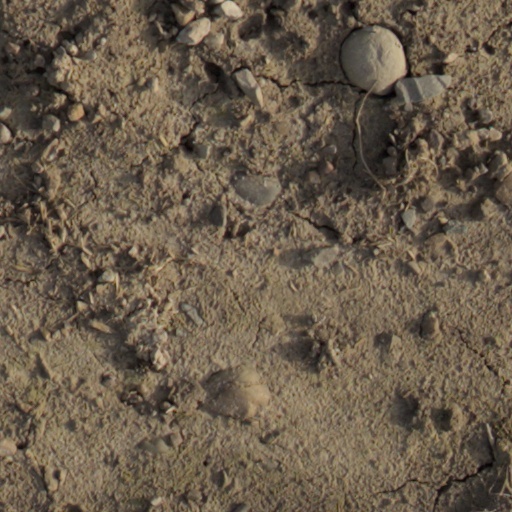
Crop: wheat